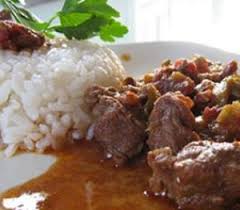
Yemek: et_sote